The Pointsman

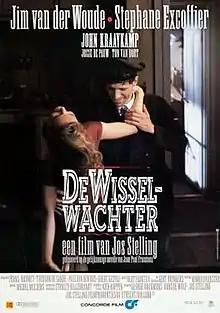
Theatrical release poster

The Pointsman is a 1986 Dutch film directed by Jos Stelling, starring Jim van der Woude, Stéphane Excoffier and John Kraaijkamp, Sr. It tells the story of a French woman who moves in with a Dutch railwayman at a remote railway station. The two are unable to converse, but soon begin a strange game of seduction. The film is based on the novel "De wisselwachter" by Jean-Paul Franssens.